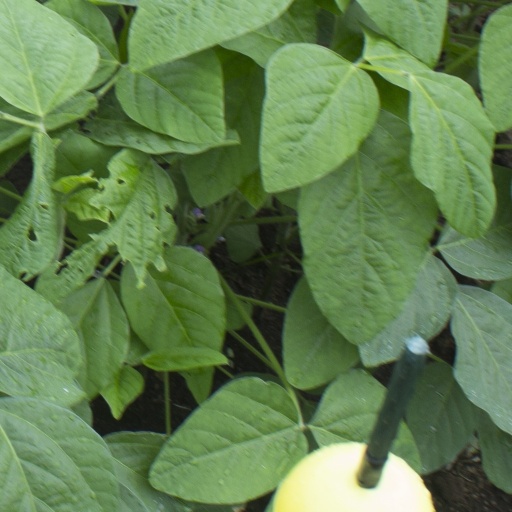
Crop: soybean